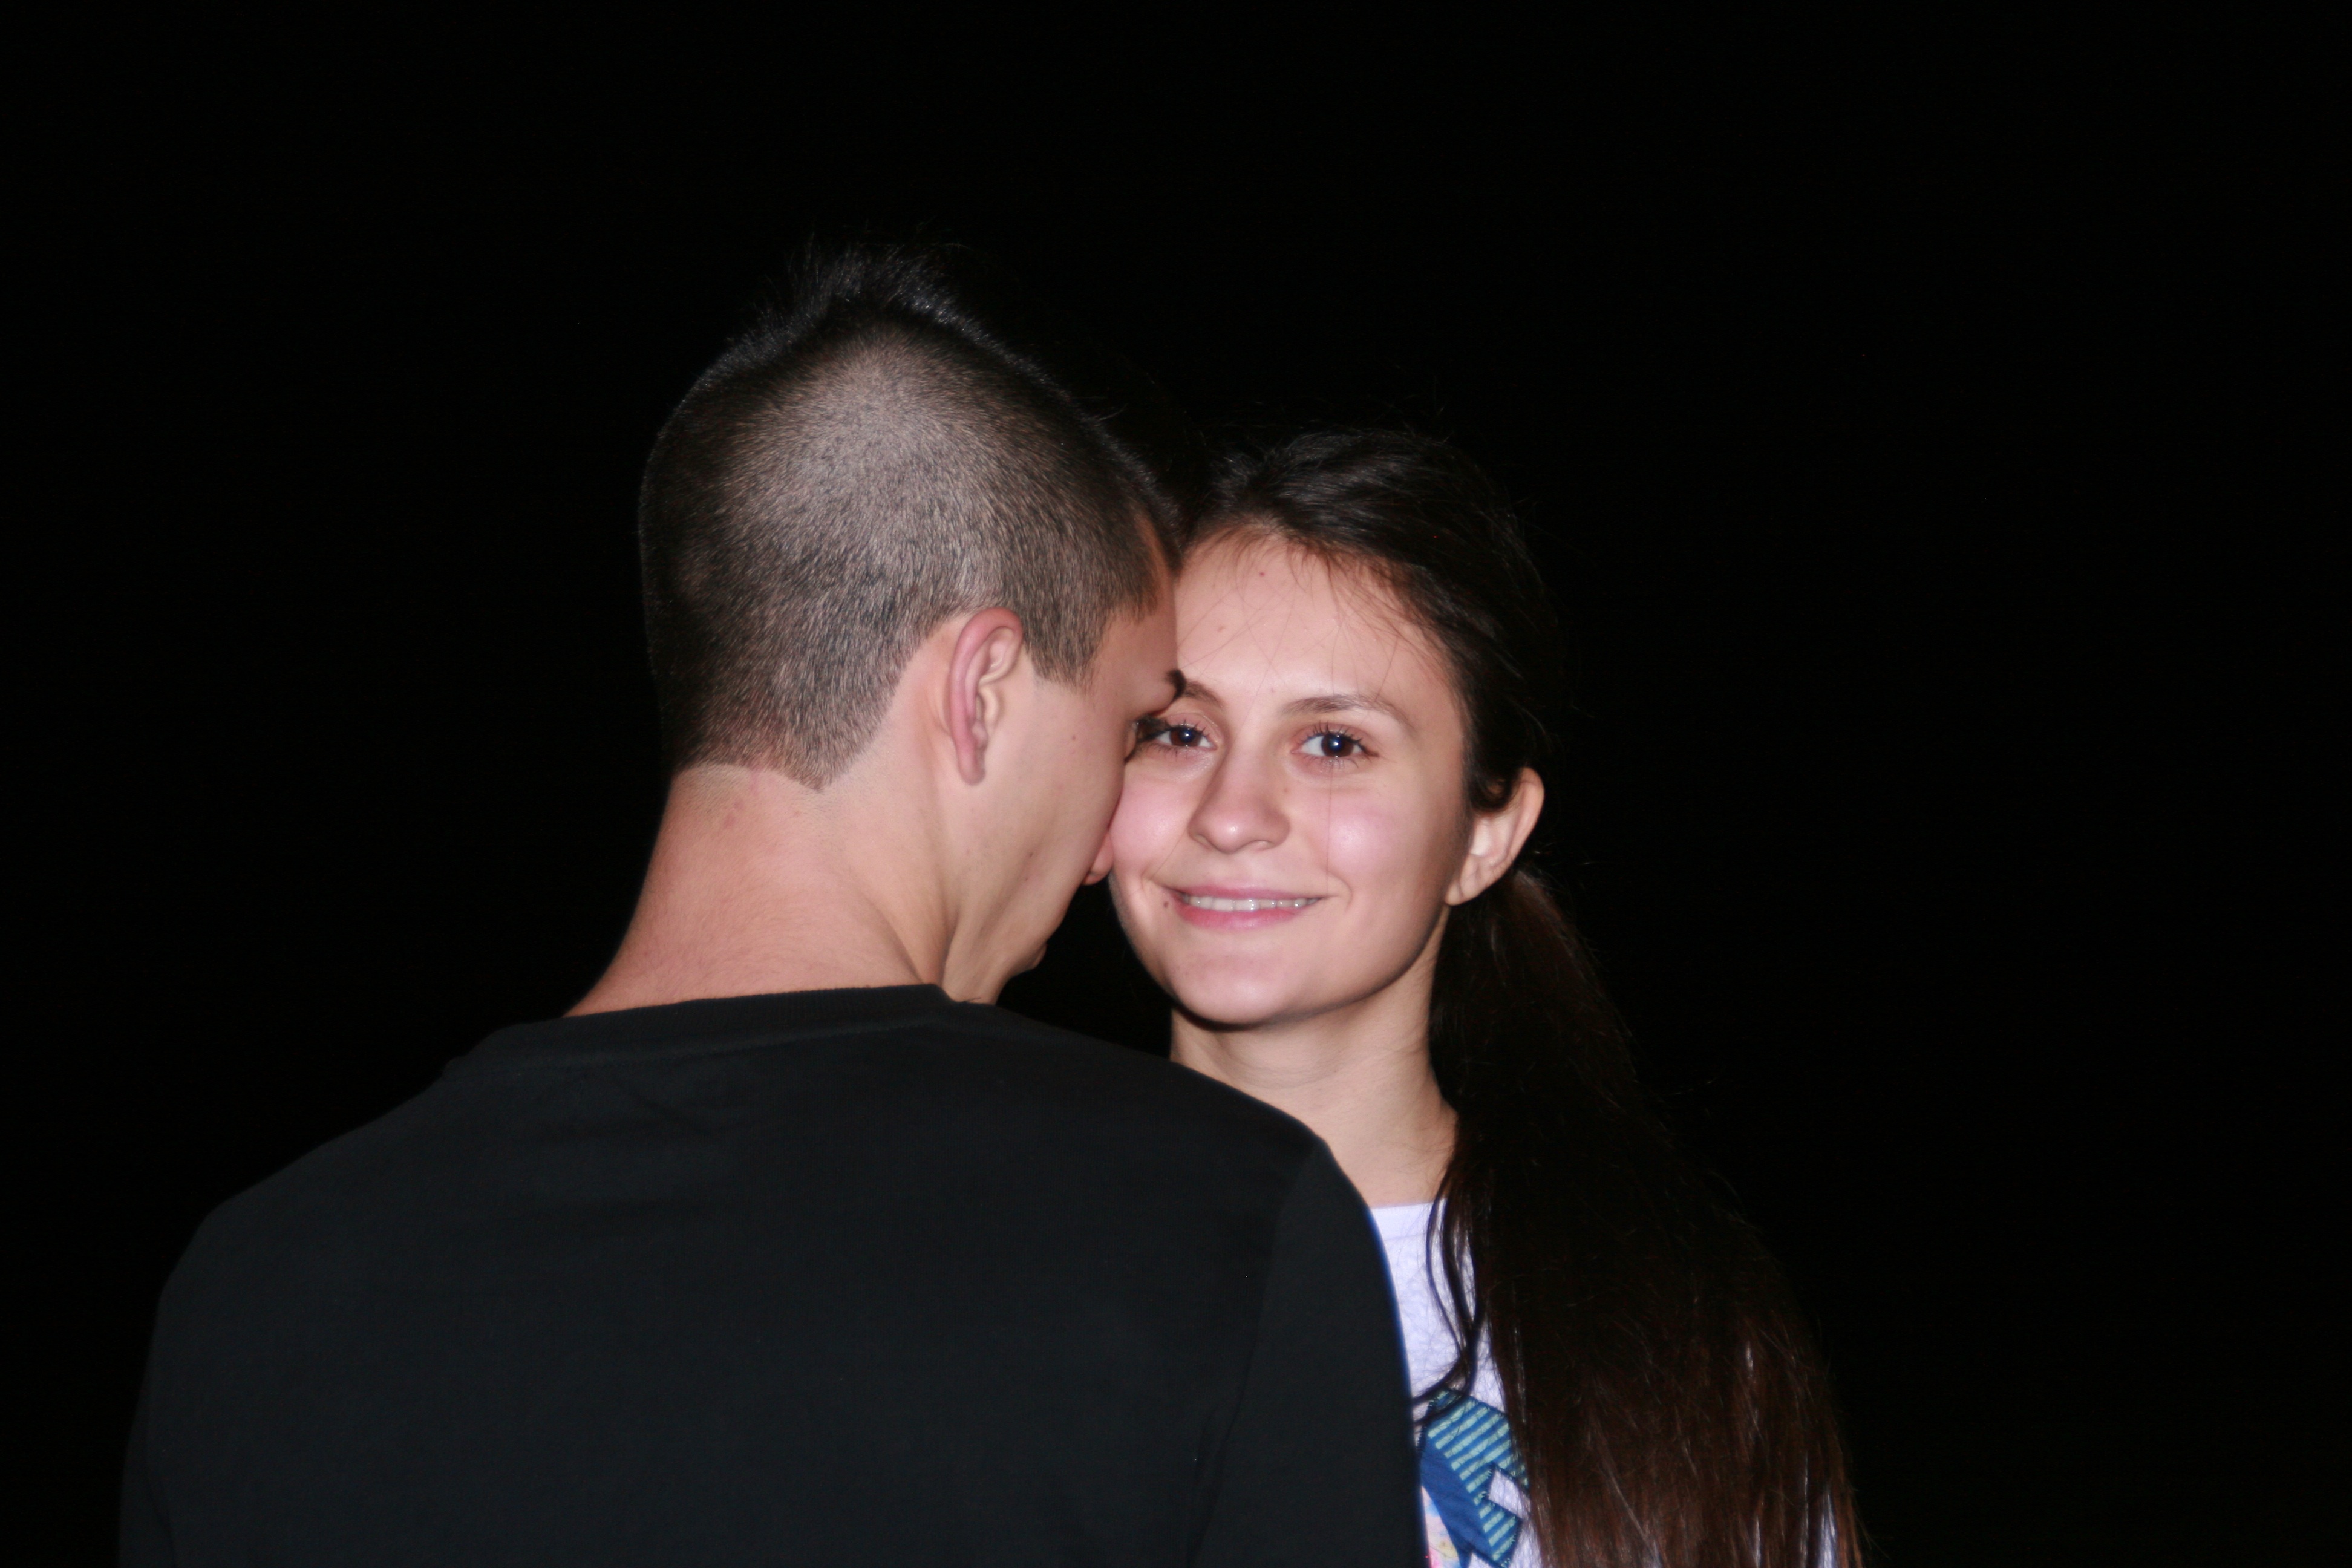
night, love, couple, romance, hug, in the evening, interaction